Pedro II of Brazil

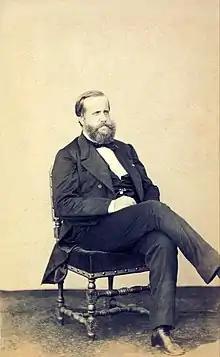
Pedro II at age 39, 1865

At the end of 1859, Pedro II departed on a trip to provinces north of the capital, visiting Espírito Santo, Bahia, Sergipe, Alagoas, Pernambuco, and Paraíba. He returned in February 1860 after four months. The trip was a huge success, with the Emperor welcomed everywhere with warmth and joy. The first half of the 1860s saw peace and prosperity in Brazil. Civil liberties were maintained. Freedom of speech had existed since Brazil's independence and was strongly defended by Pedro II. He found newspapers from the capital and from the provinces an ideal way to keep track of public opinion and the nation's overall situation. Another means of monitoring the Empire was through direct contacts with his subjects. One opportunity for this was during regular Tuesday and Saturday public audiences, where anyone of any social class, including slaves, could gain admittance and present their petitions and stories. Visits to schools, colleges, prisons, exhibitions, factories, barracks, and other public appearances presented further opportunities to gather first-hand information.